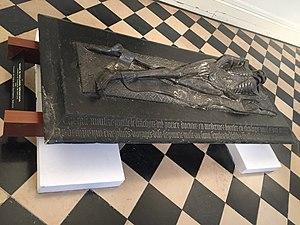
Transi de Guillaume Lefranchois, XVe siècle. Musée des Beaux Arts d’Arras
Un transi, dans l'art funéraire de la fin du Moyen Âge et de la Renaissance, est une sculpture représentant un mort. Le terme transi, du verbe transir, signifie étymologiquement « aller, passer au-delà », c'est-à-dire mourir, de la même façon que le plus moderne trépassé. Contrairement au gisant représentant un personnage couché et endormi, dans une attitude béate ou souriante, le transi représente le défunt de façon réaliste, nu, voire en putréfaction. De façon exceptionnelle, le transi de René de Chalon, dans l’église Saint-Étienne à Bar-le-Duc, sculpté par Ligier Richier, est debout, tendant son cœur à pleine main vers le ciel.